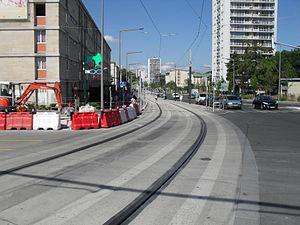
Les infrastructures de la ligne T5 à proximité de la station terminus ""Garges-Sarcelles""."
La ligne 5 du tramway d'Île-de-France, dite T5, est la première ligne de tramway sur pneumatiques d'Île-de-France. Exploitée par la Régie autonome des transports parisiens, elle relie marché de Saint-Denis à la gare de Garges - Sarcelles depuis le 29 juillet 2013 après six années de travaux et plusieurs retards, notamment en raison du retard de livraison des rames dû à des difficultés financières du constructeur du matériel roulant Translohr.